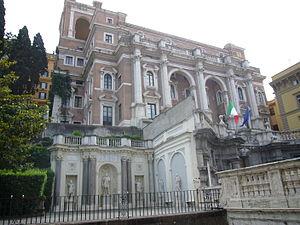
Le Palazzo dell'INAIL ou Palazzo INAIL est un palais néo-baroque situé sur la Via Quattro Novembre, dans le Rione Trevi de Rome, juste à côté du jardin du palais Colonna.